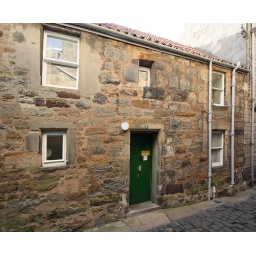
The ground floor was rented in 1967 and then the building was purchased in 1974 and altered. Sold 1982.